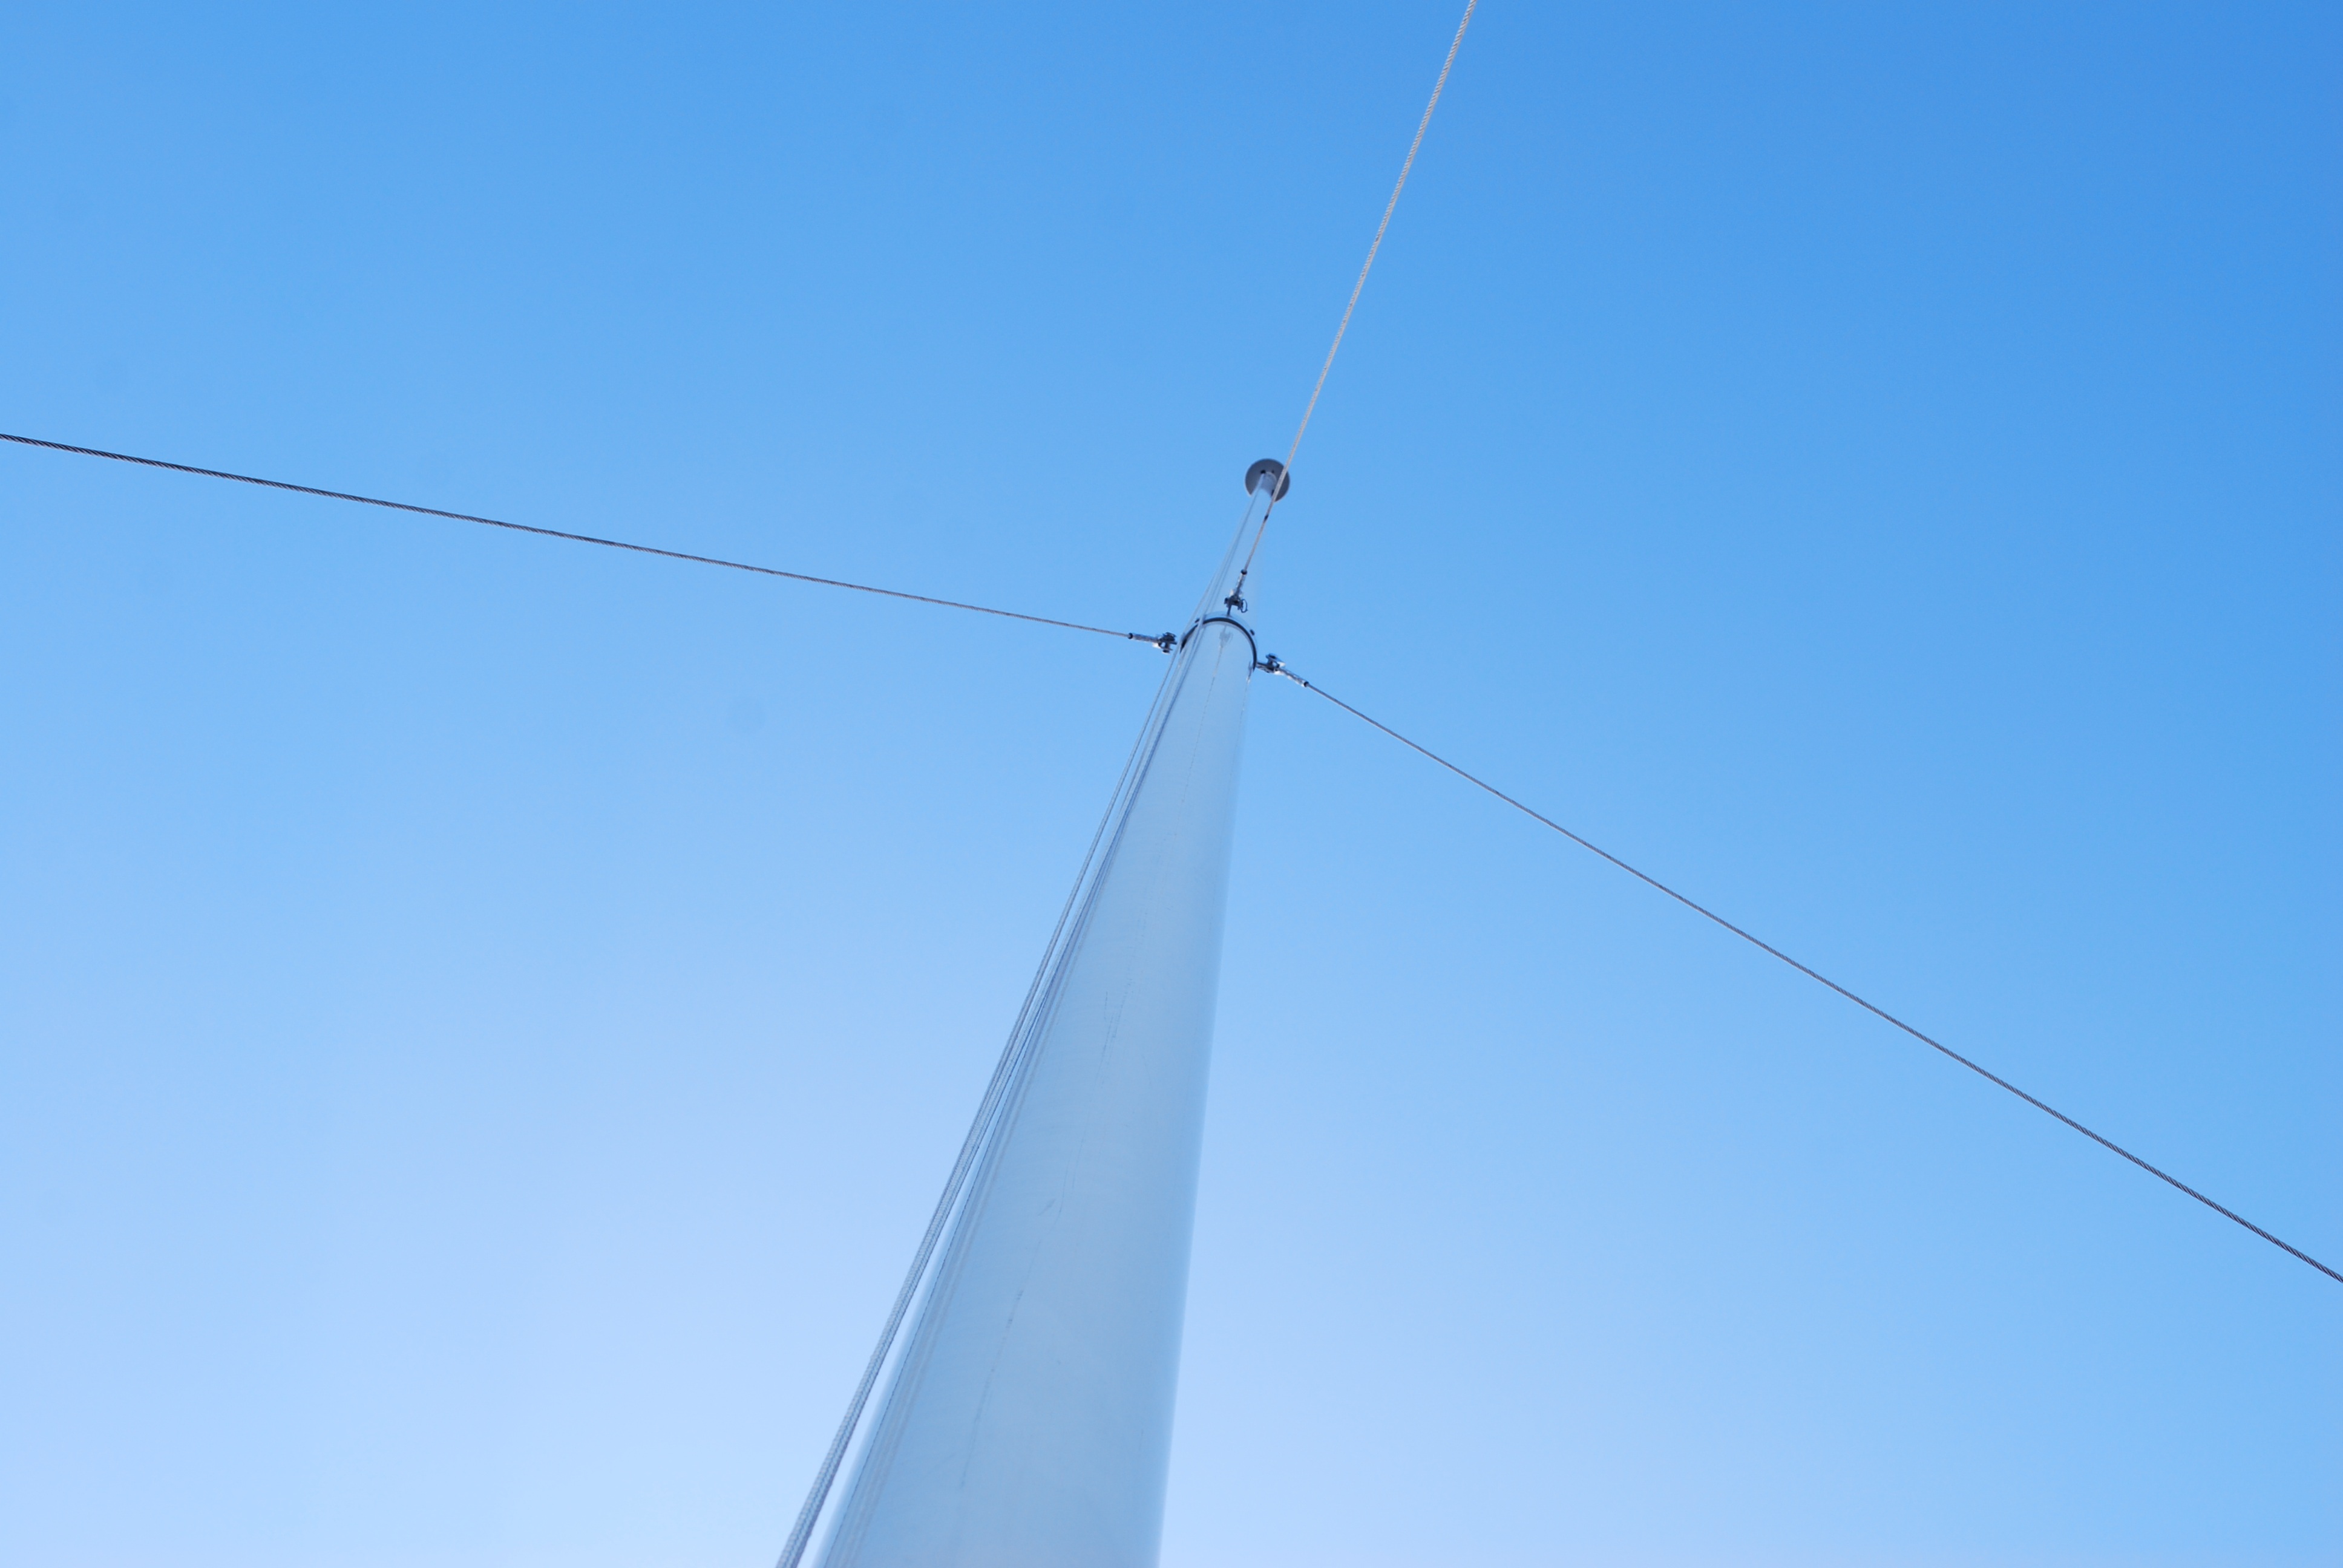
nature, sky, technology, wind, antenna, pole, line, tower, mast, blue, wind turbine, electricity, blue sky, electronics accessory, overhead power line